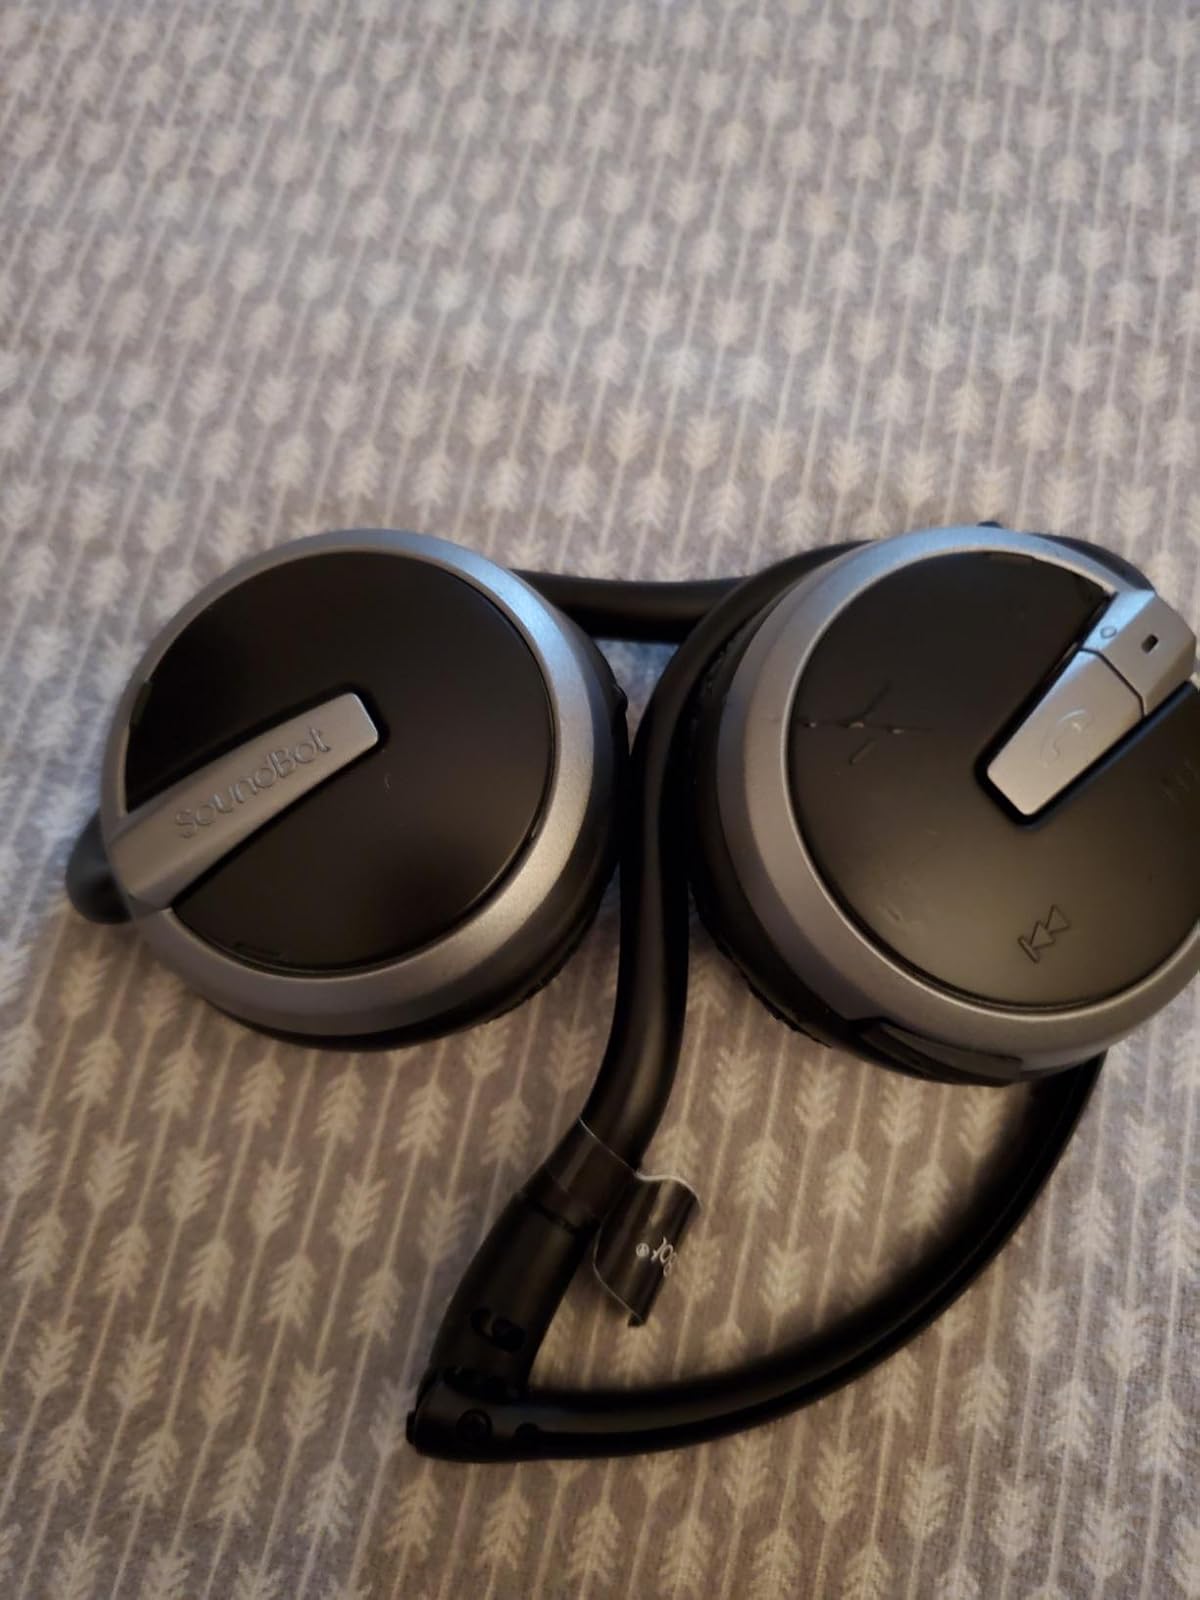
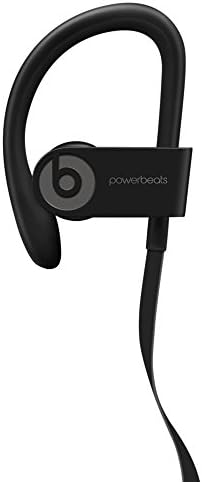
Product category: headphones
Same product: no